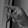
ASL letter: P